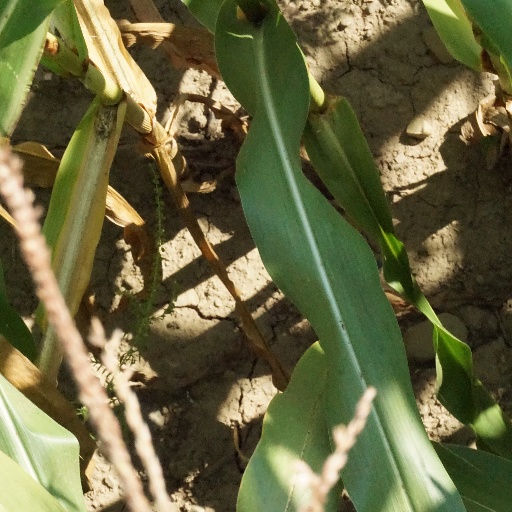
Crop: maize; corn